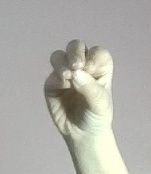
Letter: ha